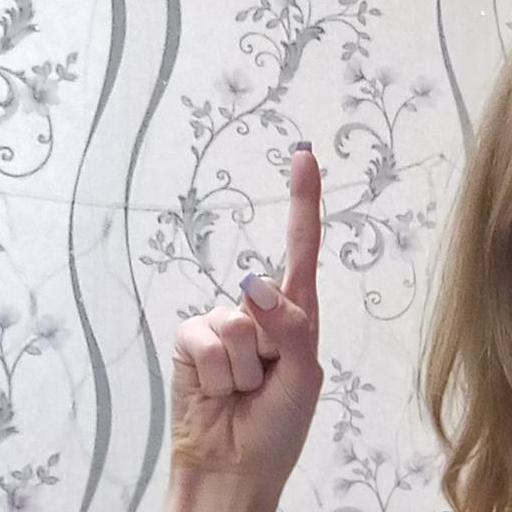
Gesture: one